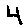
Label: 4